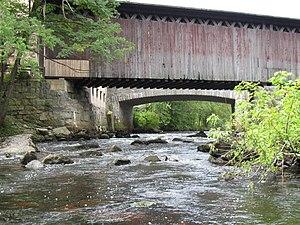
La Contoocook est une rivière de 114 kilomètres de long et un affluent du fleuve Merrimack dans l'État du New Hampshire aux États-Unis.